Hugo Rumbold

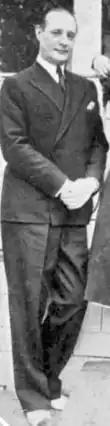
white man of middle age, with receding hair, clean-shaven, in double-breasted lounge suit

Hugo Cecil Levinge Rumbold (7 February 1884 – 19 November 1932) was an English designer of theatrical scenery and costumes. Among those who commissioned designs from him were Sir Herbert Tree, Sir Thomas Beecham, Arthur Bourchier and Rupert D'Oyly Carte.